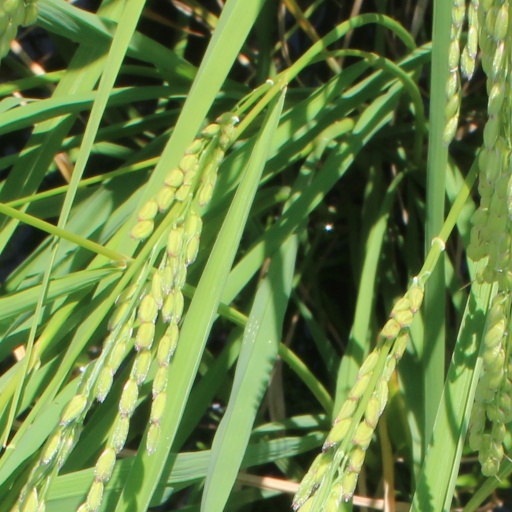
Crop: rice